Interstate 75 in Michigan

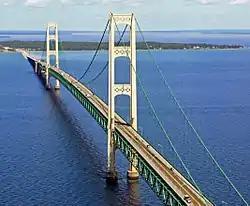
Aerial photograph of the

Along its route in the state, I-75 utilizes three of Michigan's monumental bridges. The first of them is the Zilwaukee Bridge near Saginaw. The original bridge across the Saginaw River at Zilwaukee was built in 1960 as a bascule bridge to allow shipping traffic to use the river. Opening the drawbridge would back traffic up on I-75/US 10/US 23 for upwards of four hours on holiday weekends. Approved in 1974, construction on the replacement bridge started in October 1979. A major construction accident in August 1982 delayed completion of the new Zilwaukee Bridge; a bridge pier partially collapsed when contractors overloaded a section under construction. The affected deck segment tilted to rest higher on one end and lower on the other. The structure was originally supposed to cost $76.8 million with a 1983 completion date; in the end it cost $131.3 million (equivalent to $ in ) when the southbound span finally opened on September 19, 1988. The structure is the largest concrete segmental bridge in the United States.